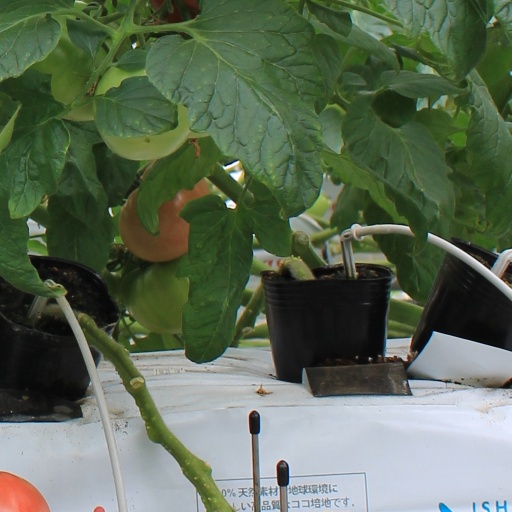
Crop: tomato